Susie Porter

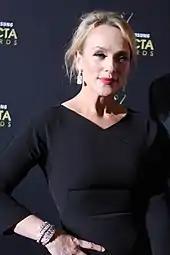
Susie Porter in 2012

In 1996, Porter made her film debut in "Idiot Box". In 1997, she starred as Angie in the Australian comedy "Welcome to Woop Woop". In 1999, she had a major role in "Two Hands". In 2000, she starred in the film "Bootmen" and in the crime drama film "The Monkey's Mask", which she plays a lesbian private detective who falls in love with a suspect, for which she won the award for 'Best Actress' at the Dallas OUT TAKES festival in 2001. In 2001, she appeared in the Australian movie "Mullet" and had a small role in "".